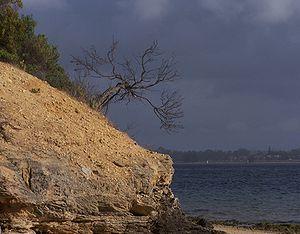
La Swan est un fleuve australien qui coule en Australie-Occidentale et traverse Perth, la capitale de cet État, avant de se jeter dans l'océan Indien à hauteur de Fremantle. Longtemps appelé rivière des Cygnes en français, il fut exploré par le Frison Willem de Vlamingh en 1697 puis reconnu et cartographié en détail par le Français François Heirisson dans le cadre de l'expédition vers les Terres australes emmenée par Nicolas Baudin au début du XIXᵉ siècle.